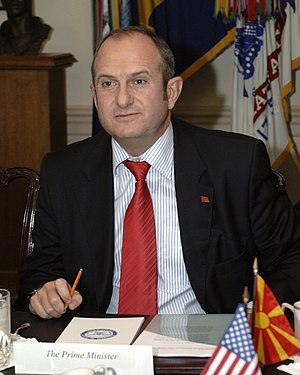
Vlado Bučkovski
Vlado Bučkovski er tidligere premierminister i Republikken Makedonien.